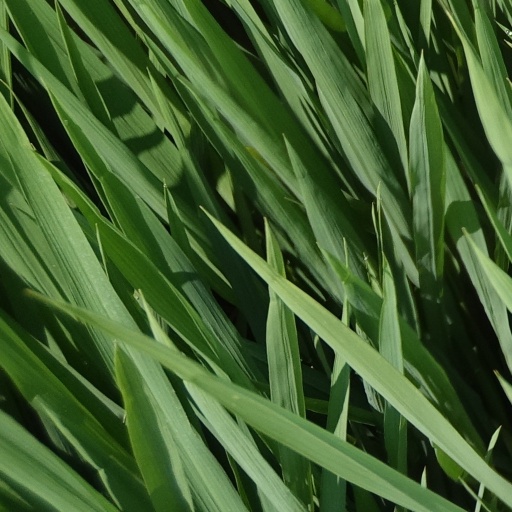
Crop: rice